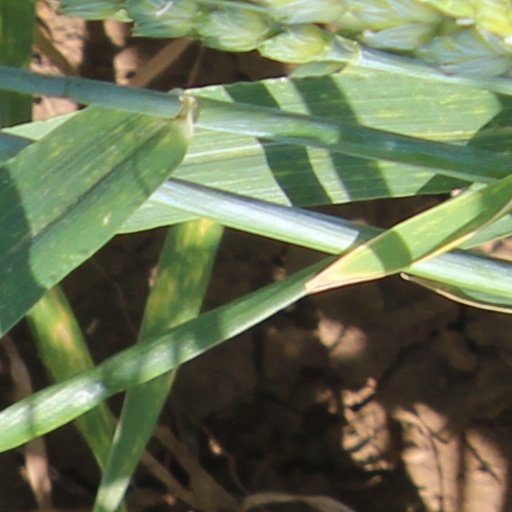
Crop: wheat